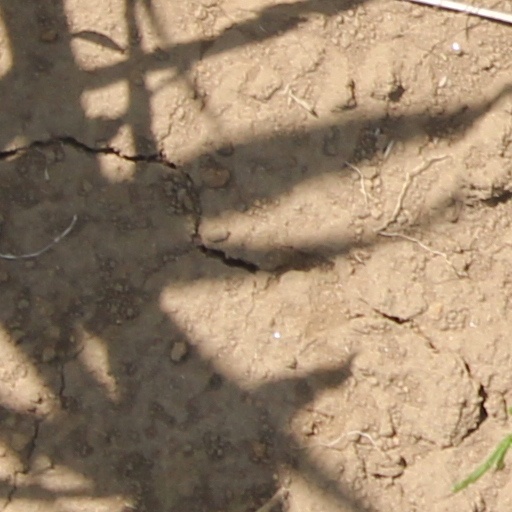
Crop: wheat